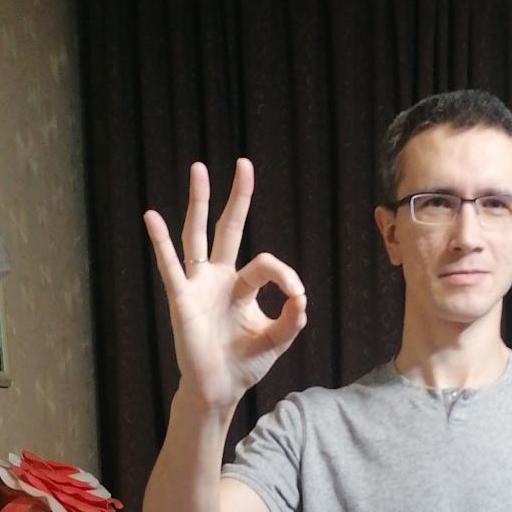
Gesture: ok